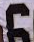
Number: 6